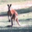
Label: kangaroo